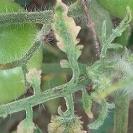
Crop: Tomato
Condition: virosis-d